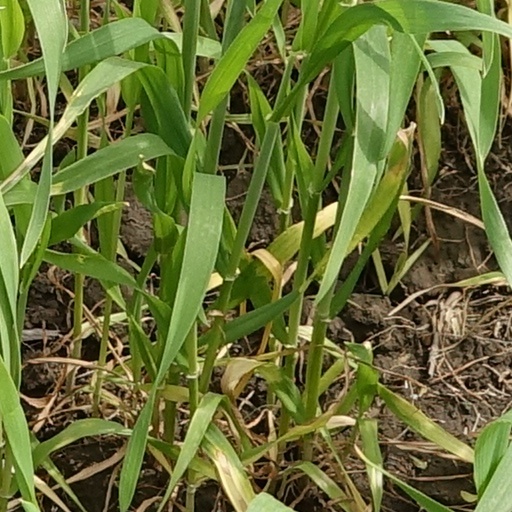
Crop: wheat